Suthida

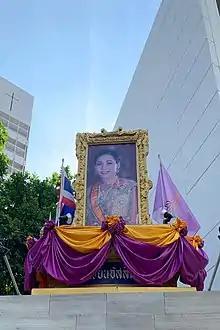
Suthida's portrait being put on display at Assumption College in Bangkok

On 1 May 2019, Suthida was made Queen of Thailand by King Vajiralongkorn whose coronation took place in Bangkok on 4–6 May 2019. The marriage registration took place at the Amphorn Sathan Residential Hall in Bangkok, with her sister-in-law The Princess Royal Princess Maha Chakri Sirindhorn and President of Privy Council Prem Tinsulanonda as witnesses.